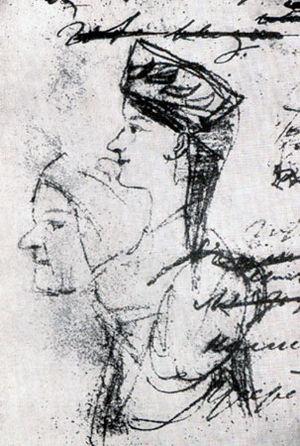
Arina Rodionovna, née et décédée à Saint-Pétersbourg est une serve, appartenant à la famille d'Abraham Hanibal, bonne d'enfant d'Alexandre Pouchkine et nourrice de sa sœur ainée Olga Pouchkina. Toute sa vie, Pouchkine a gardé une attitude de tendresse, d'amour à son égard qu'il a traduit dans ses vers et dans ses lettres, en y faisant de fréquentes allusions.